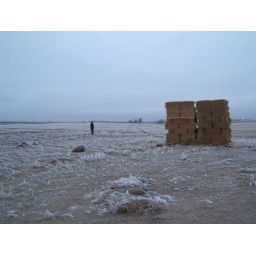
Out standing in her field